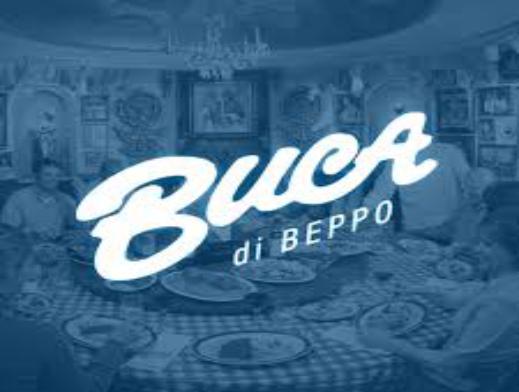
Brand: Buca di Beppo
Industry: Food